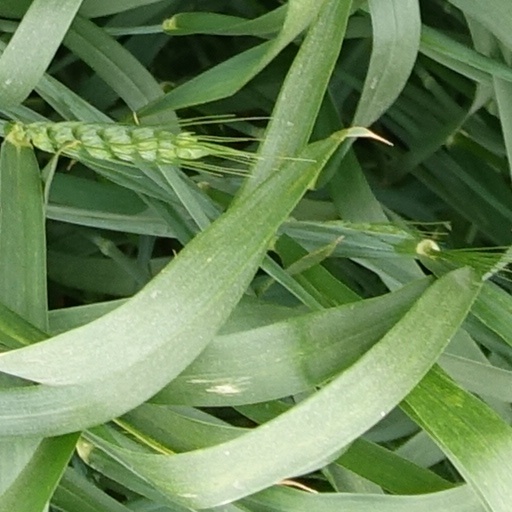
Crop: wheat